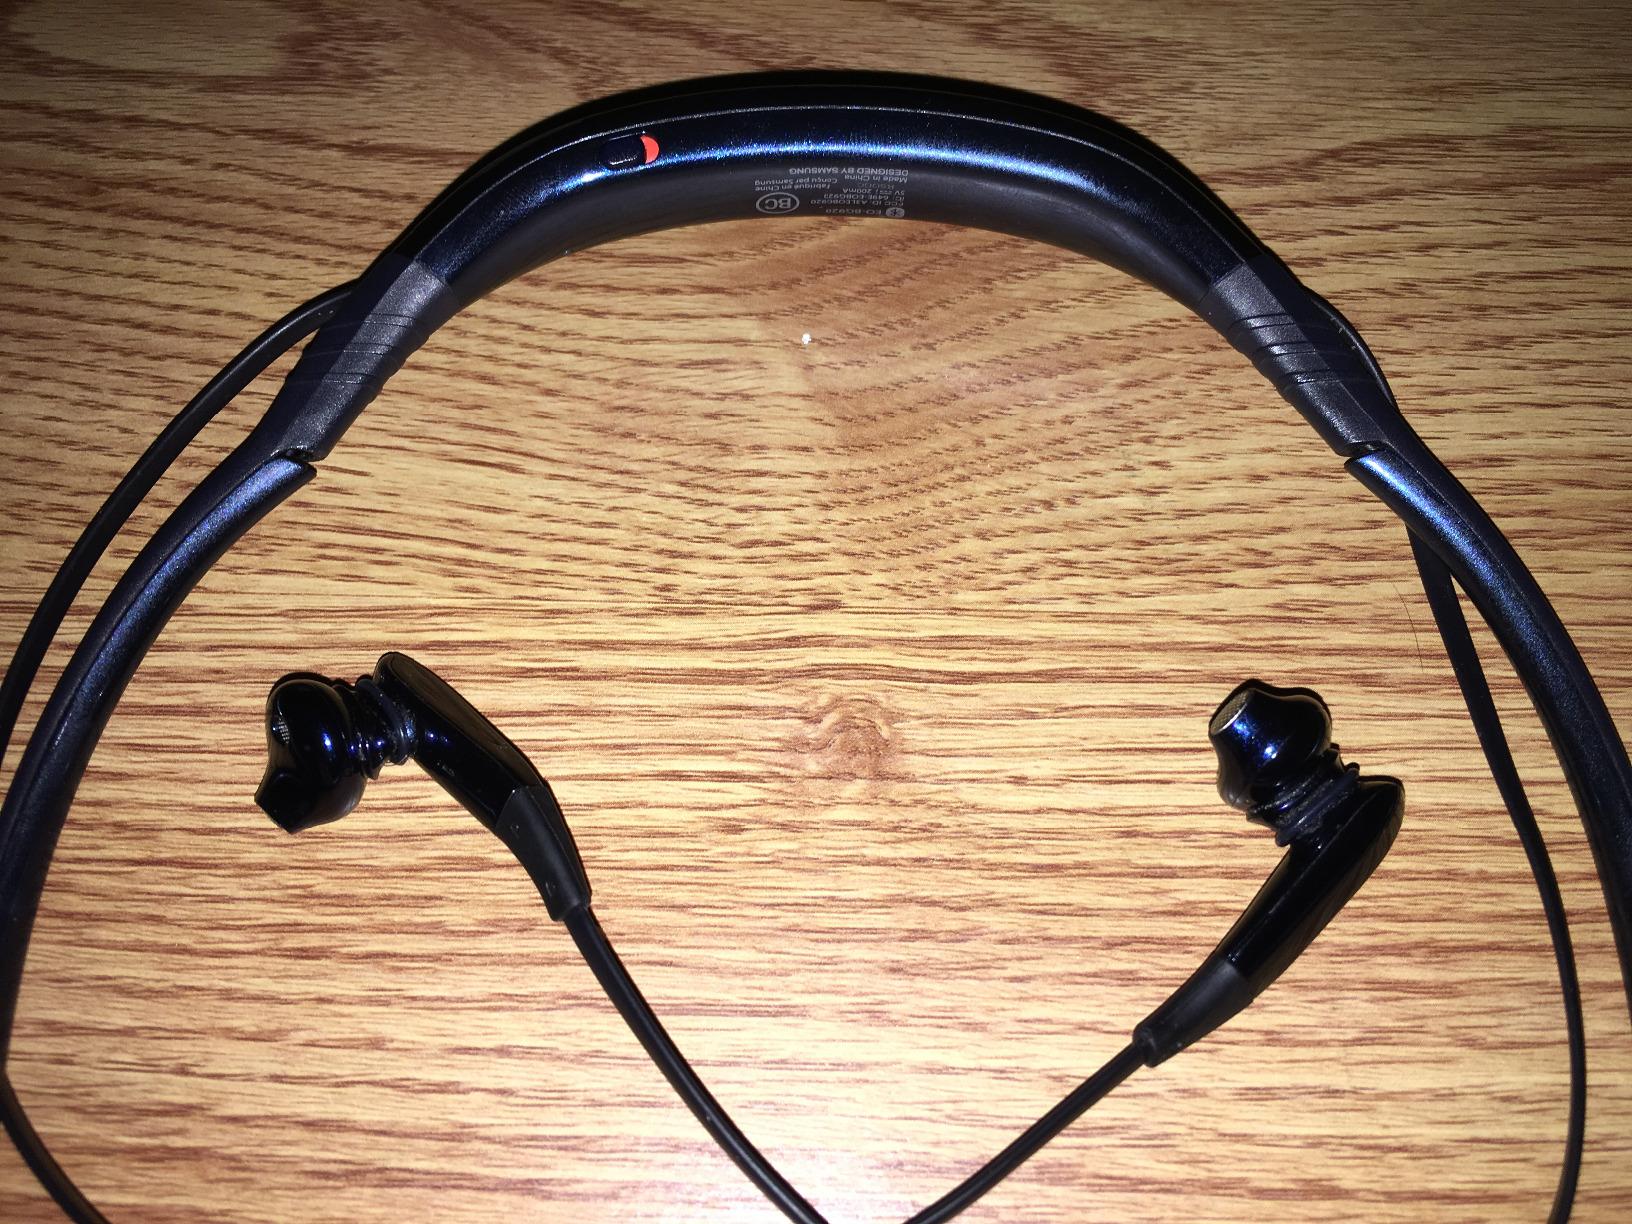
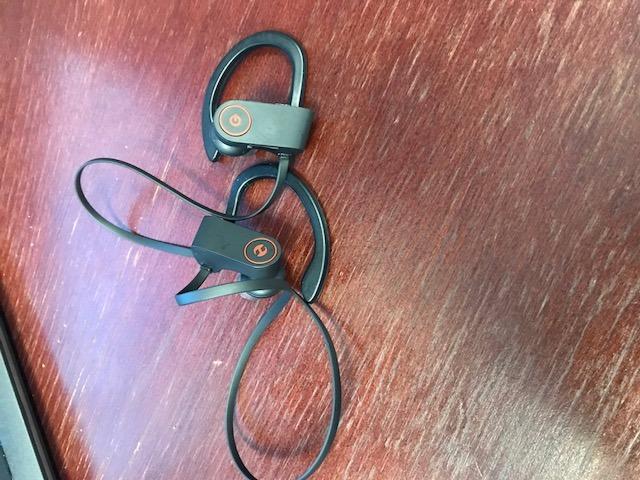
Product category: headphones
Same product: no